The Second Stage

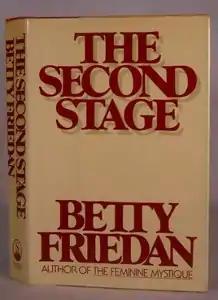

The Second Stage is a 1981 book by American feminist, activist and writer Betty Friedan, best known for her earlier book "The Feminine Mystique", widely credited with having begun second-wave feminism in the United States. Regarded as an influential author and intellectual in the United States, as early as the 1960s Friedan was critical of polarized and extreme factions of feminism that attacked groups such as men and homemakers. One of her later books, "The Second Stage" critiqued what Friedan saw as the extremist excesses of some feminists.